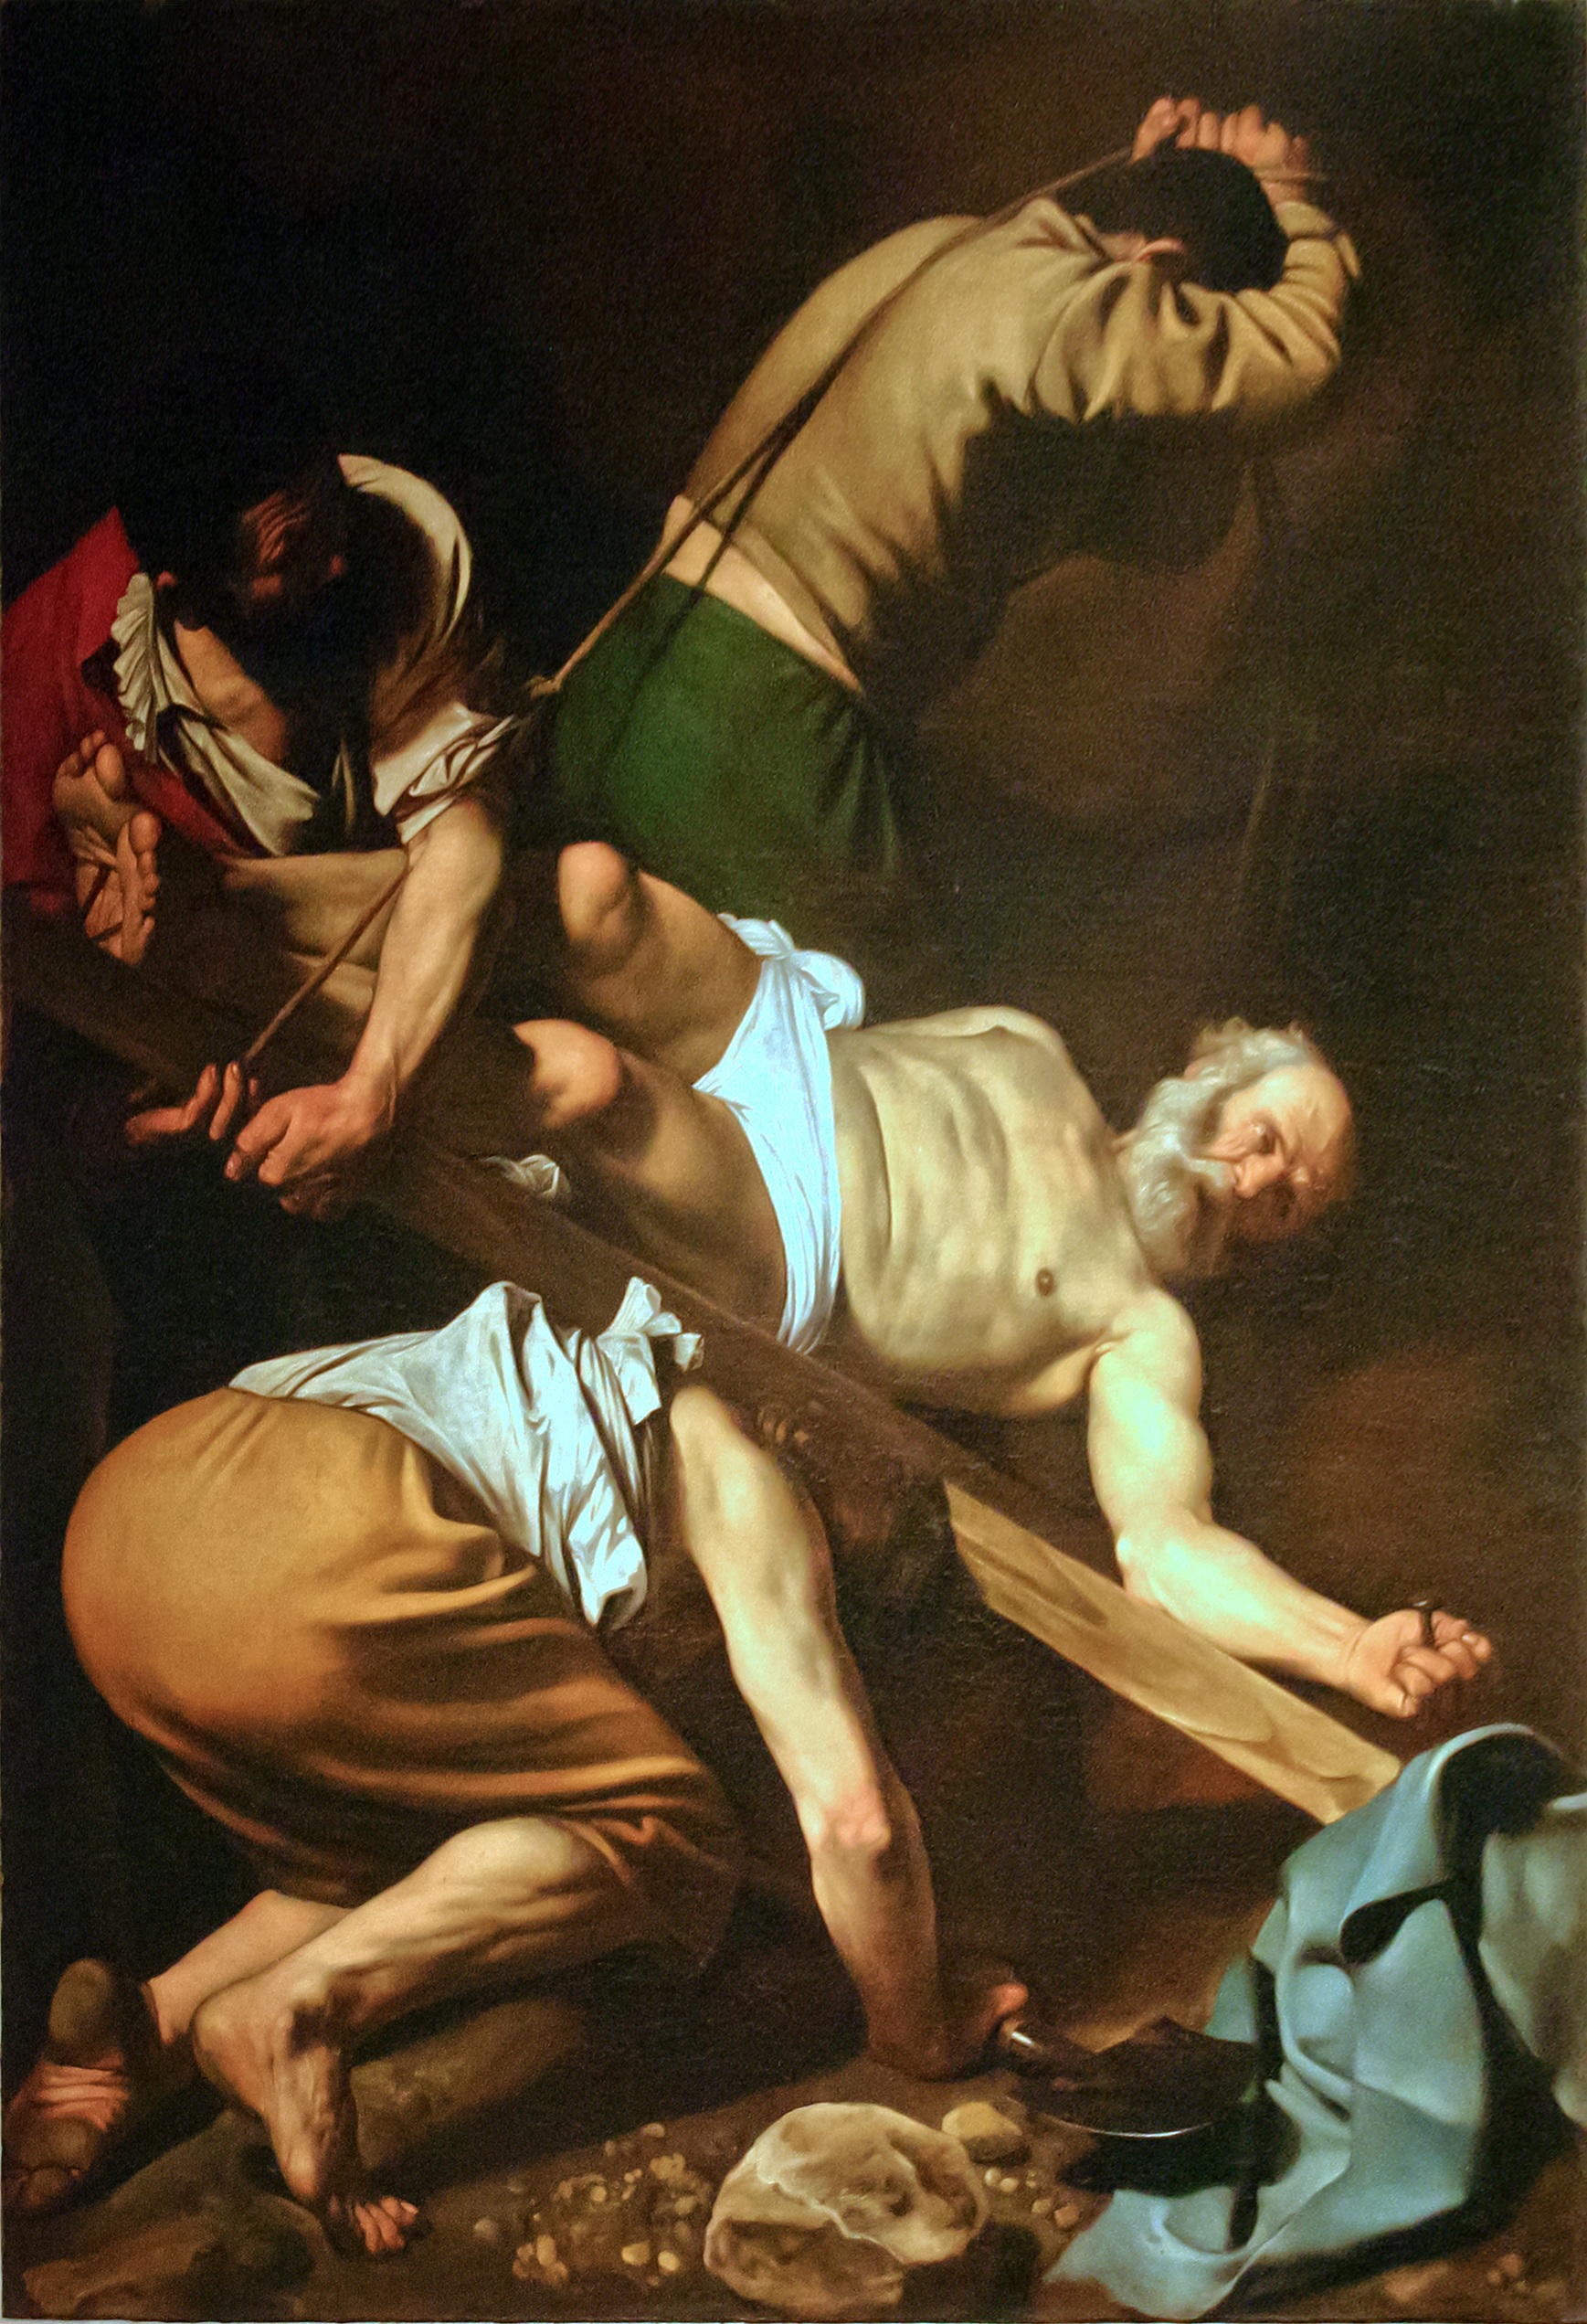
church, painting, performance art, rome, mythology, musical theatre, santa maria del popolo, caravaggio, crucifixion of st peter